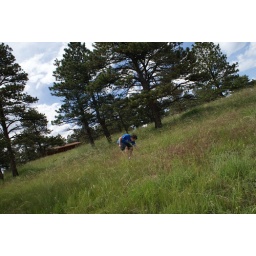
brad is standing and or playing in the grass (16)